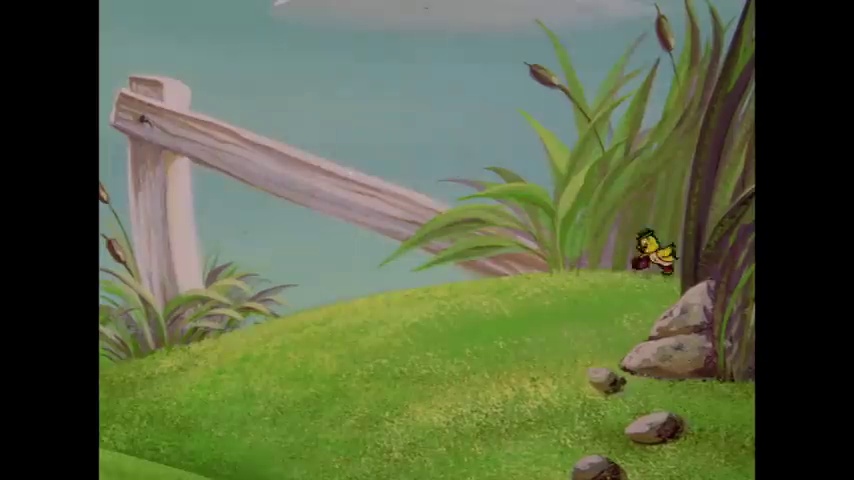
Portrait style: Cartoon Portrait